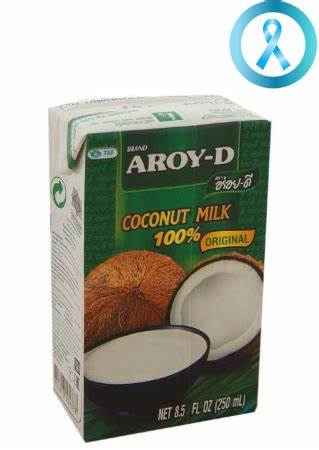
Waste category: cardboard